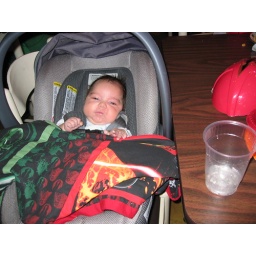
Chilling in his car seat